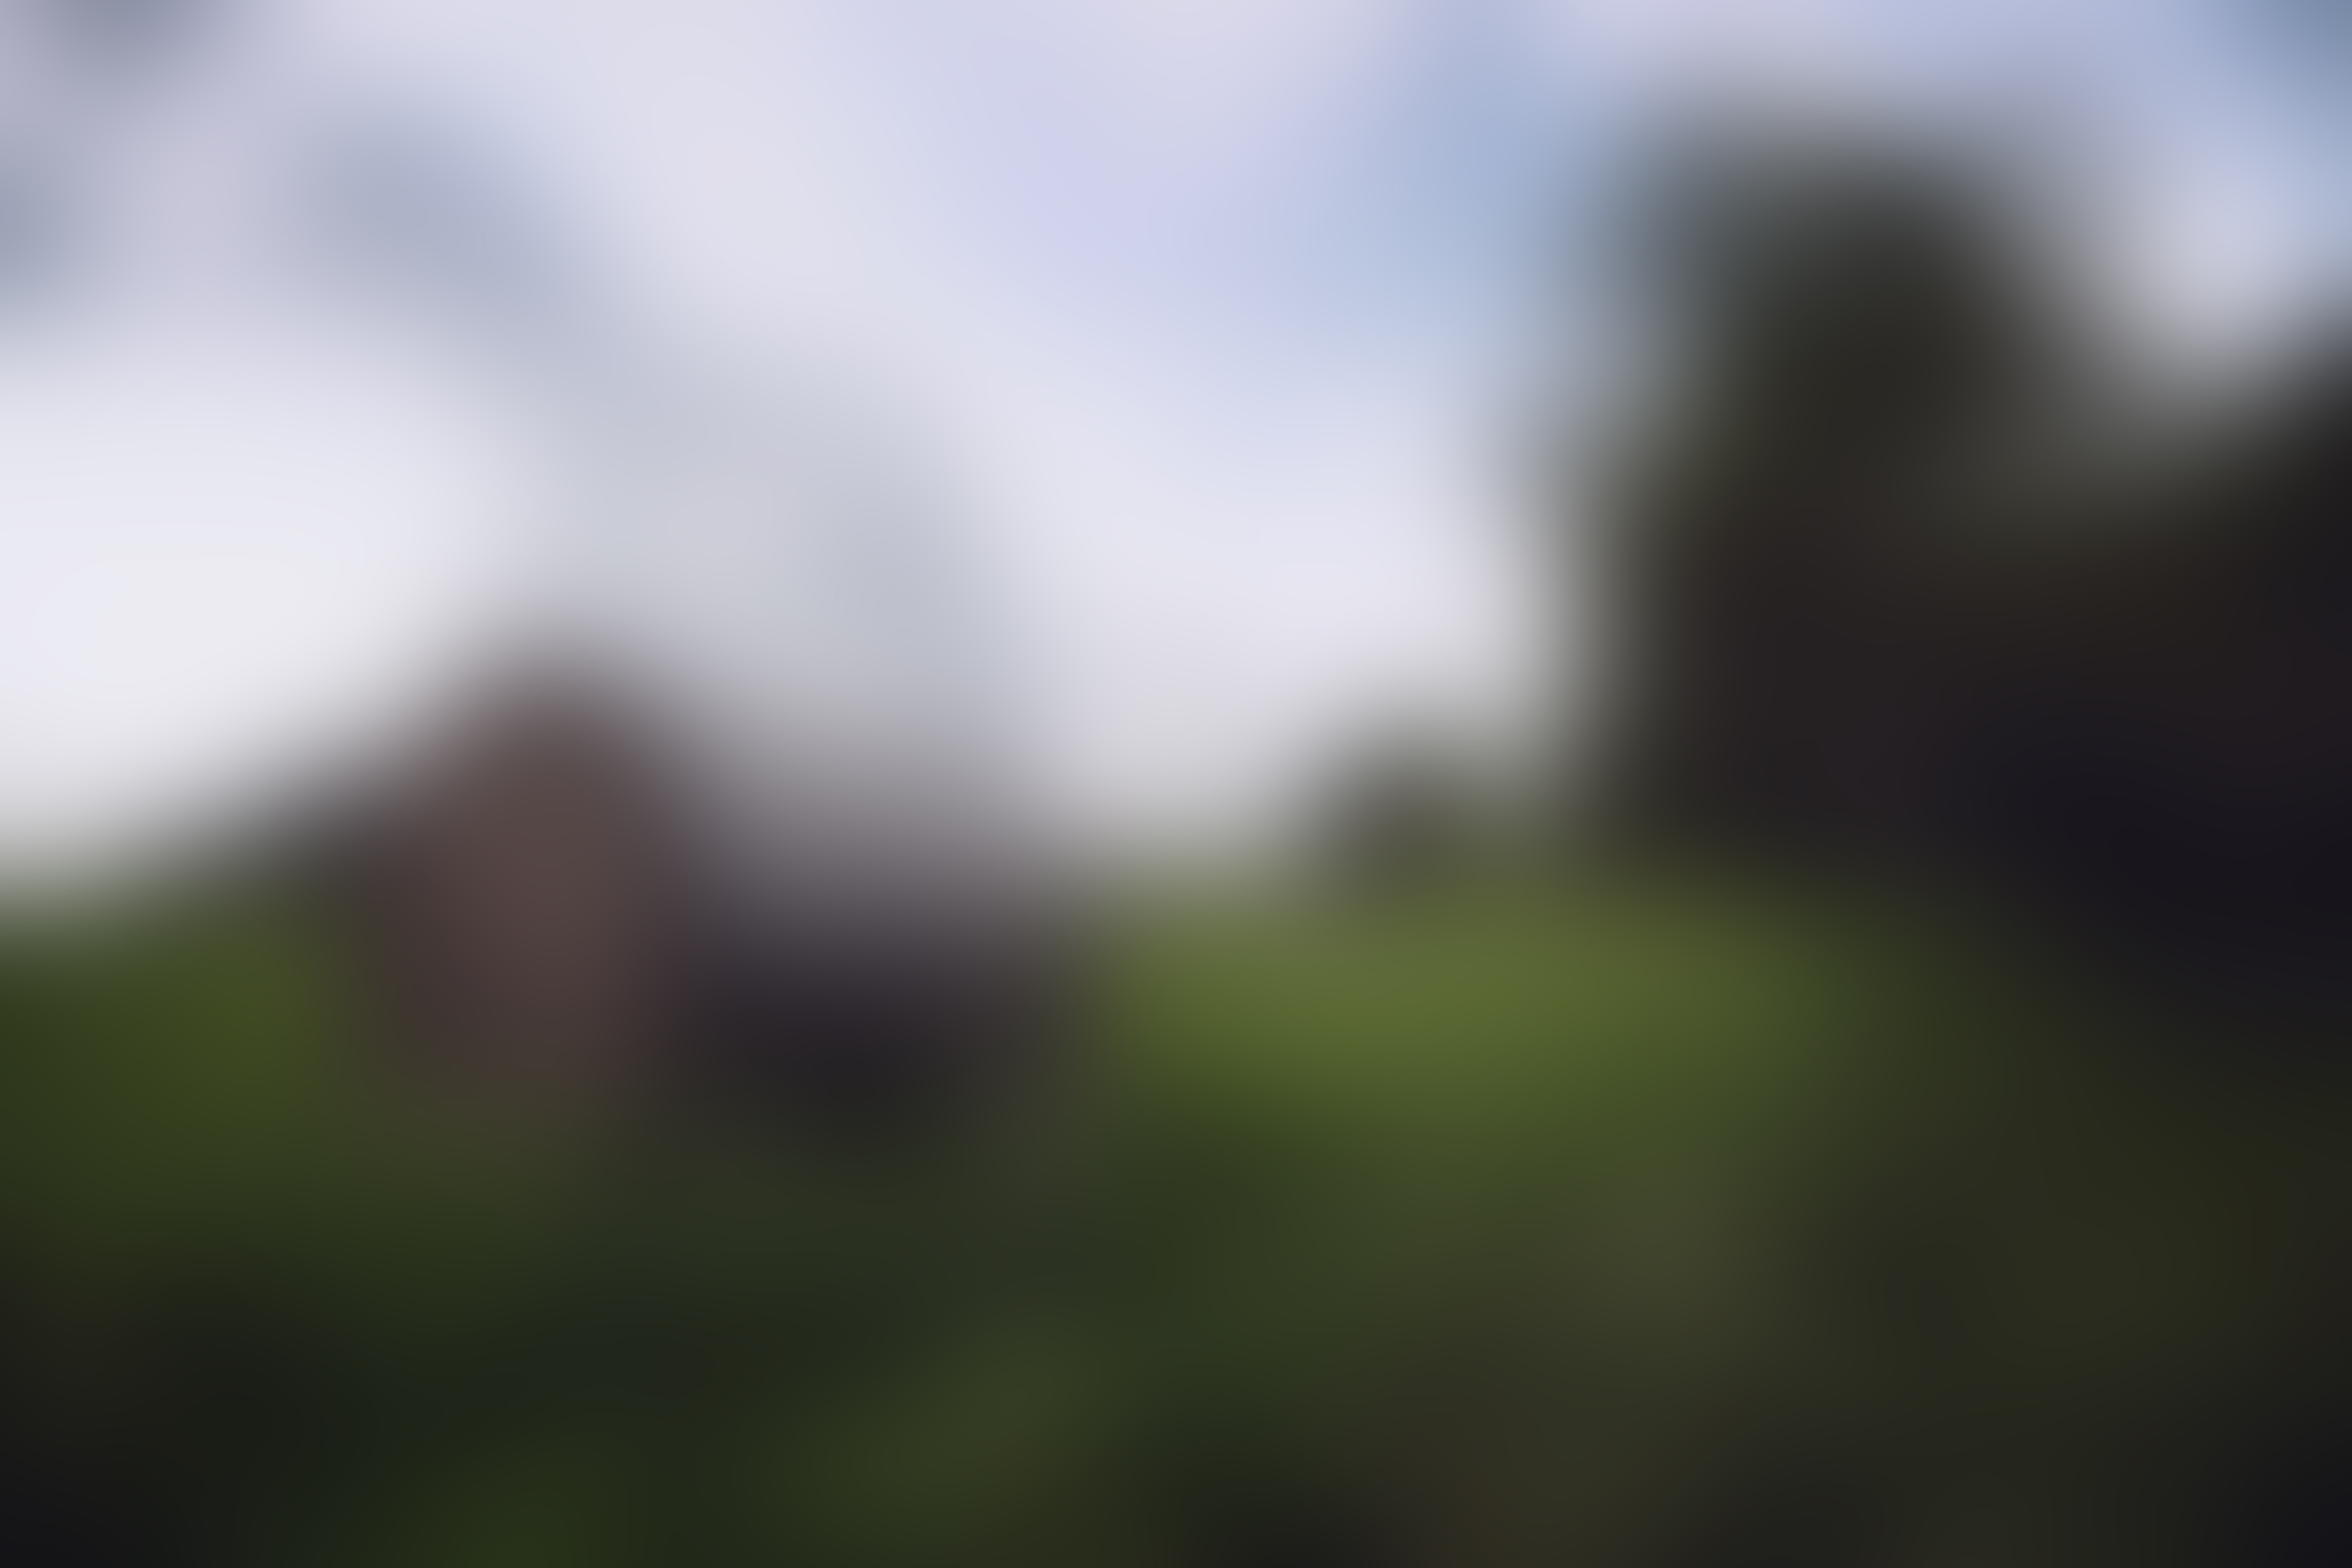
nature, grass, branch, light, blur, cloud, field, meadow, sunlight, morning, leaf, atmosphere, green, pasture, natural, background, soft, blurry, macro photography, atmospheric phenomenon